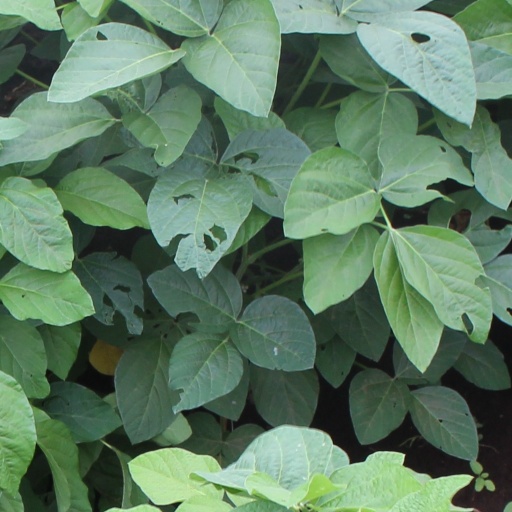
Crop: soybean